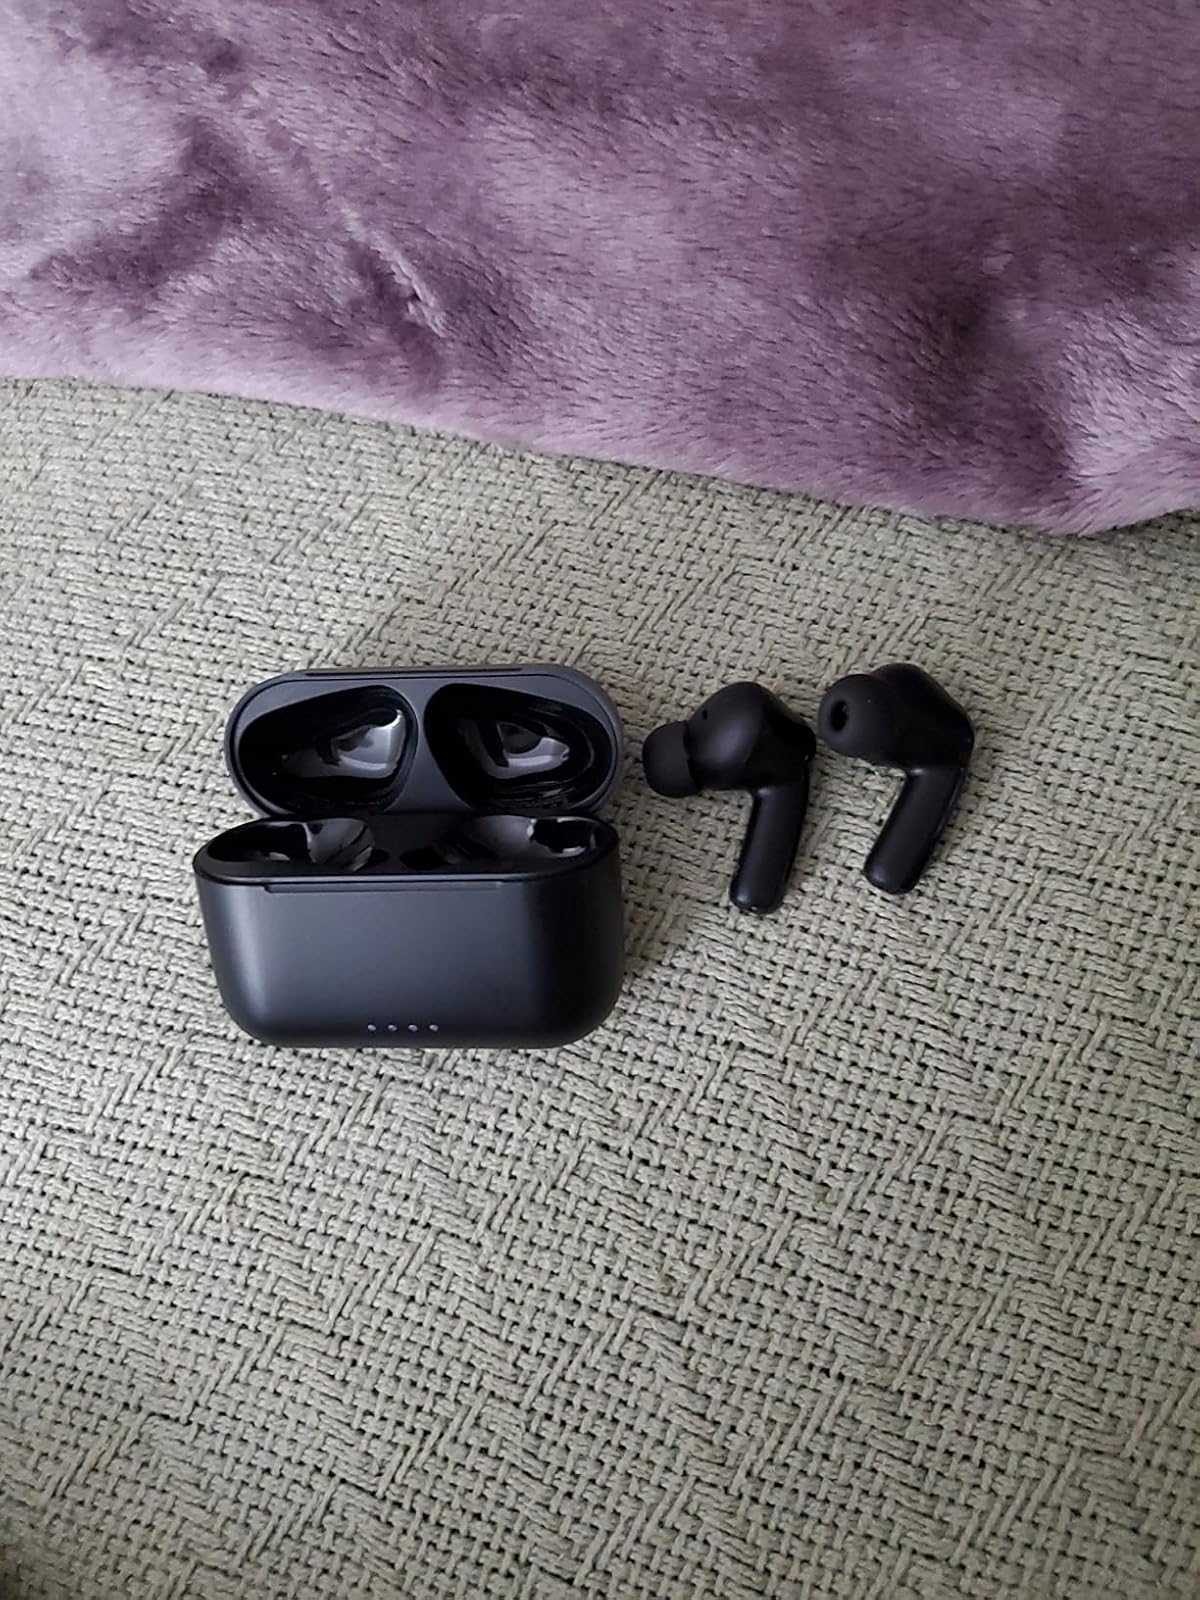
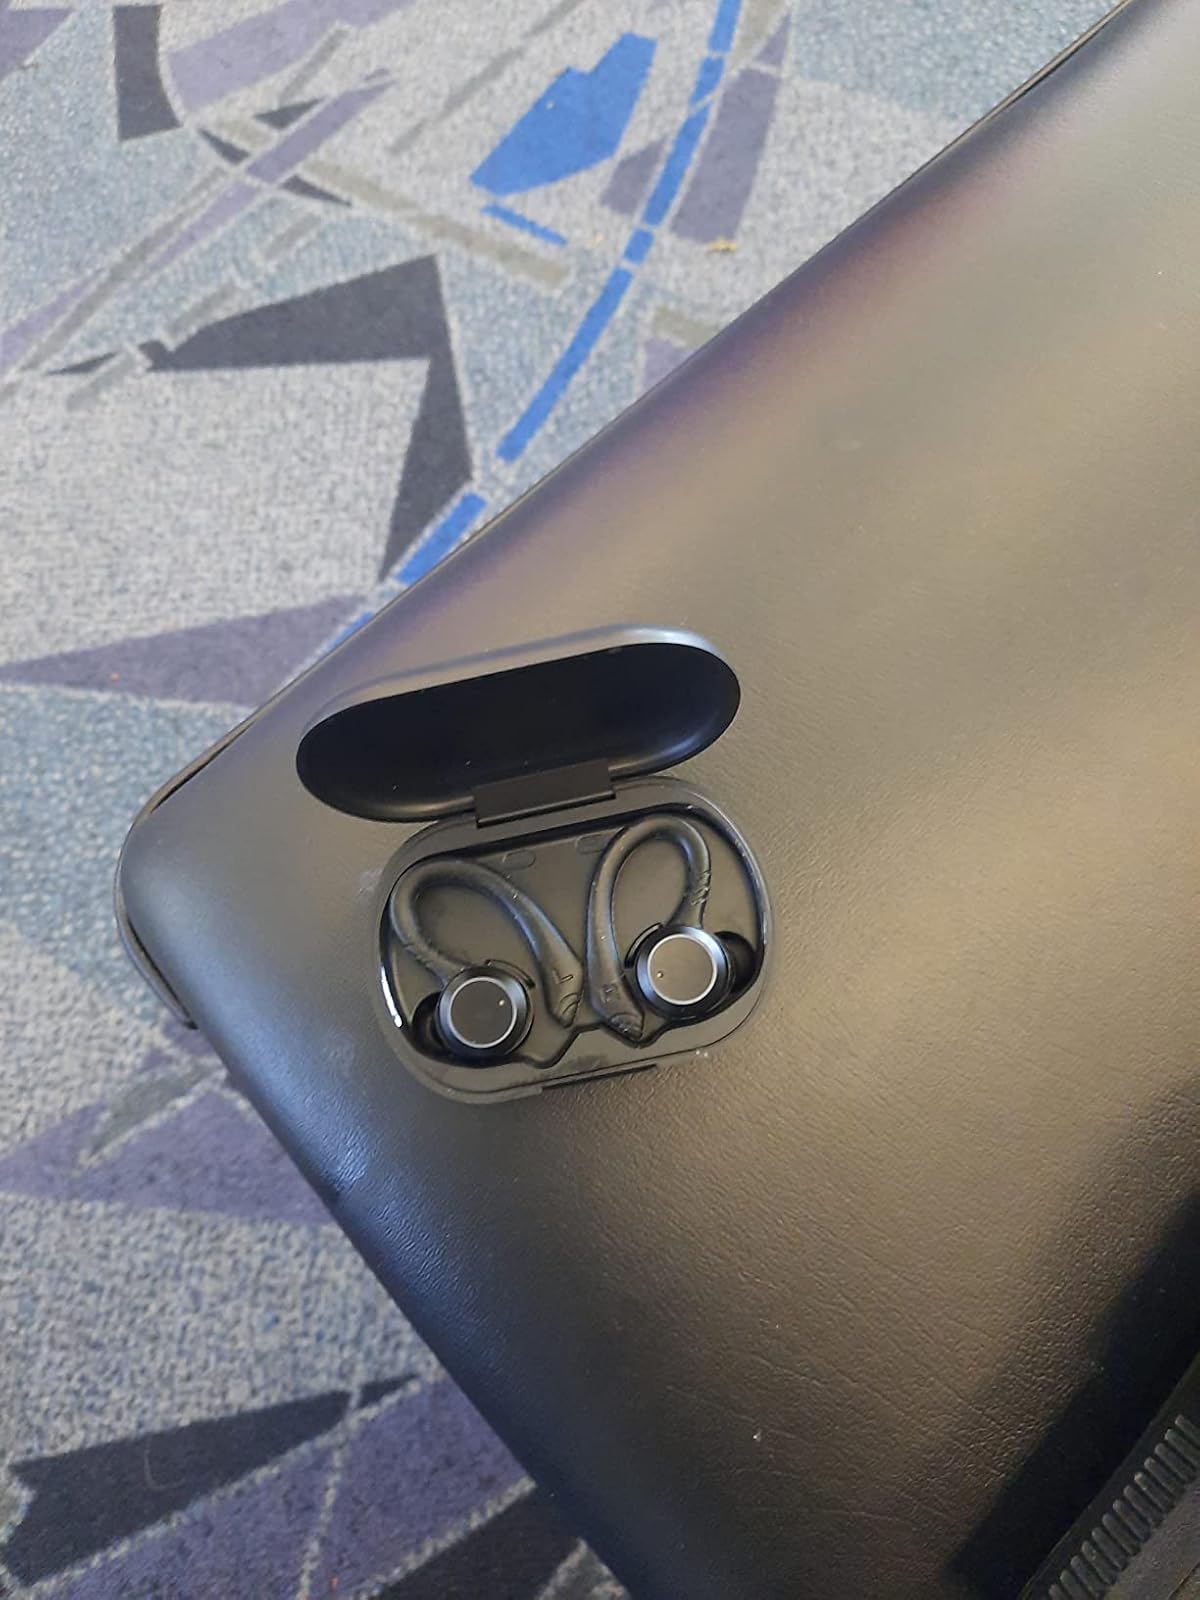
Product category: earbuds
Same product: no